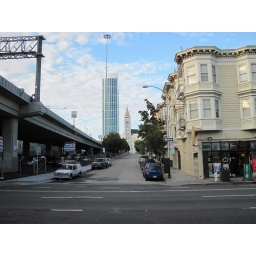
A day walking around SF. Random pictures of beautiful building and steetsA day walking around San Francisco. Random pictures of beautiful streets and buildings.